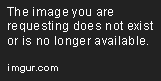
my brand new keyboard has the old logo on it .